BH11960

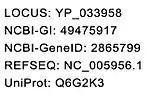

"Bartonella henselae" hypothetical protein 11960 (BH11960) is encoded by the "BH11960" gene. This hypothetical protein is conserved in all "Bartonella" species whose genomes have been sequenced to date, and are highlighted in the picture below.